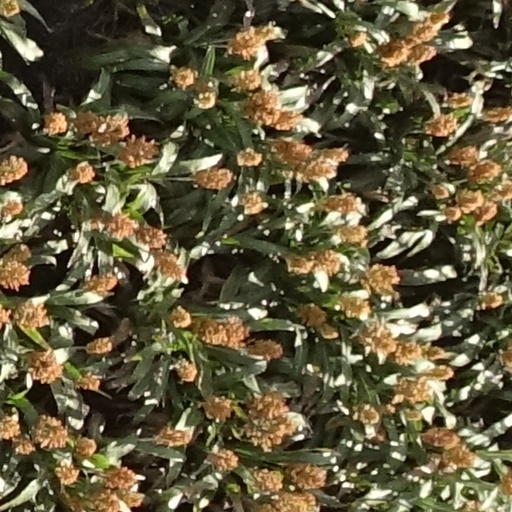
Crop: sorghum